Shimo-Imaichi Station

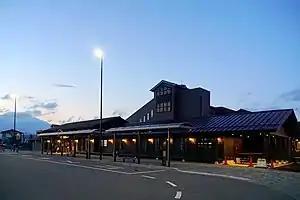
Shimo-Imaichi Station frontage in August 2017

is a railway station in the city of Nikkō, Tochigi, Japan, operated by the private railway operator Tōbu Railway. The station is numbered "TN-23".